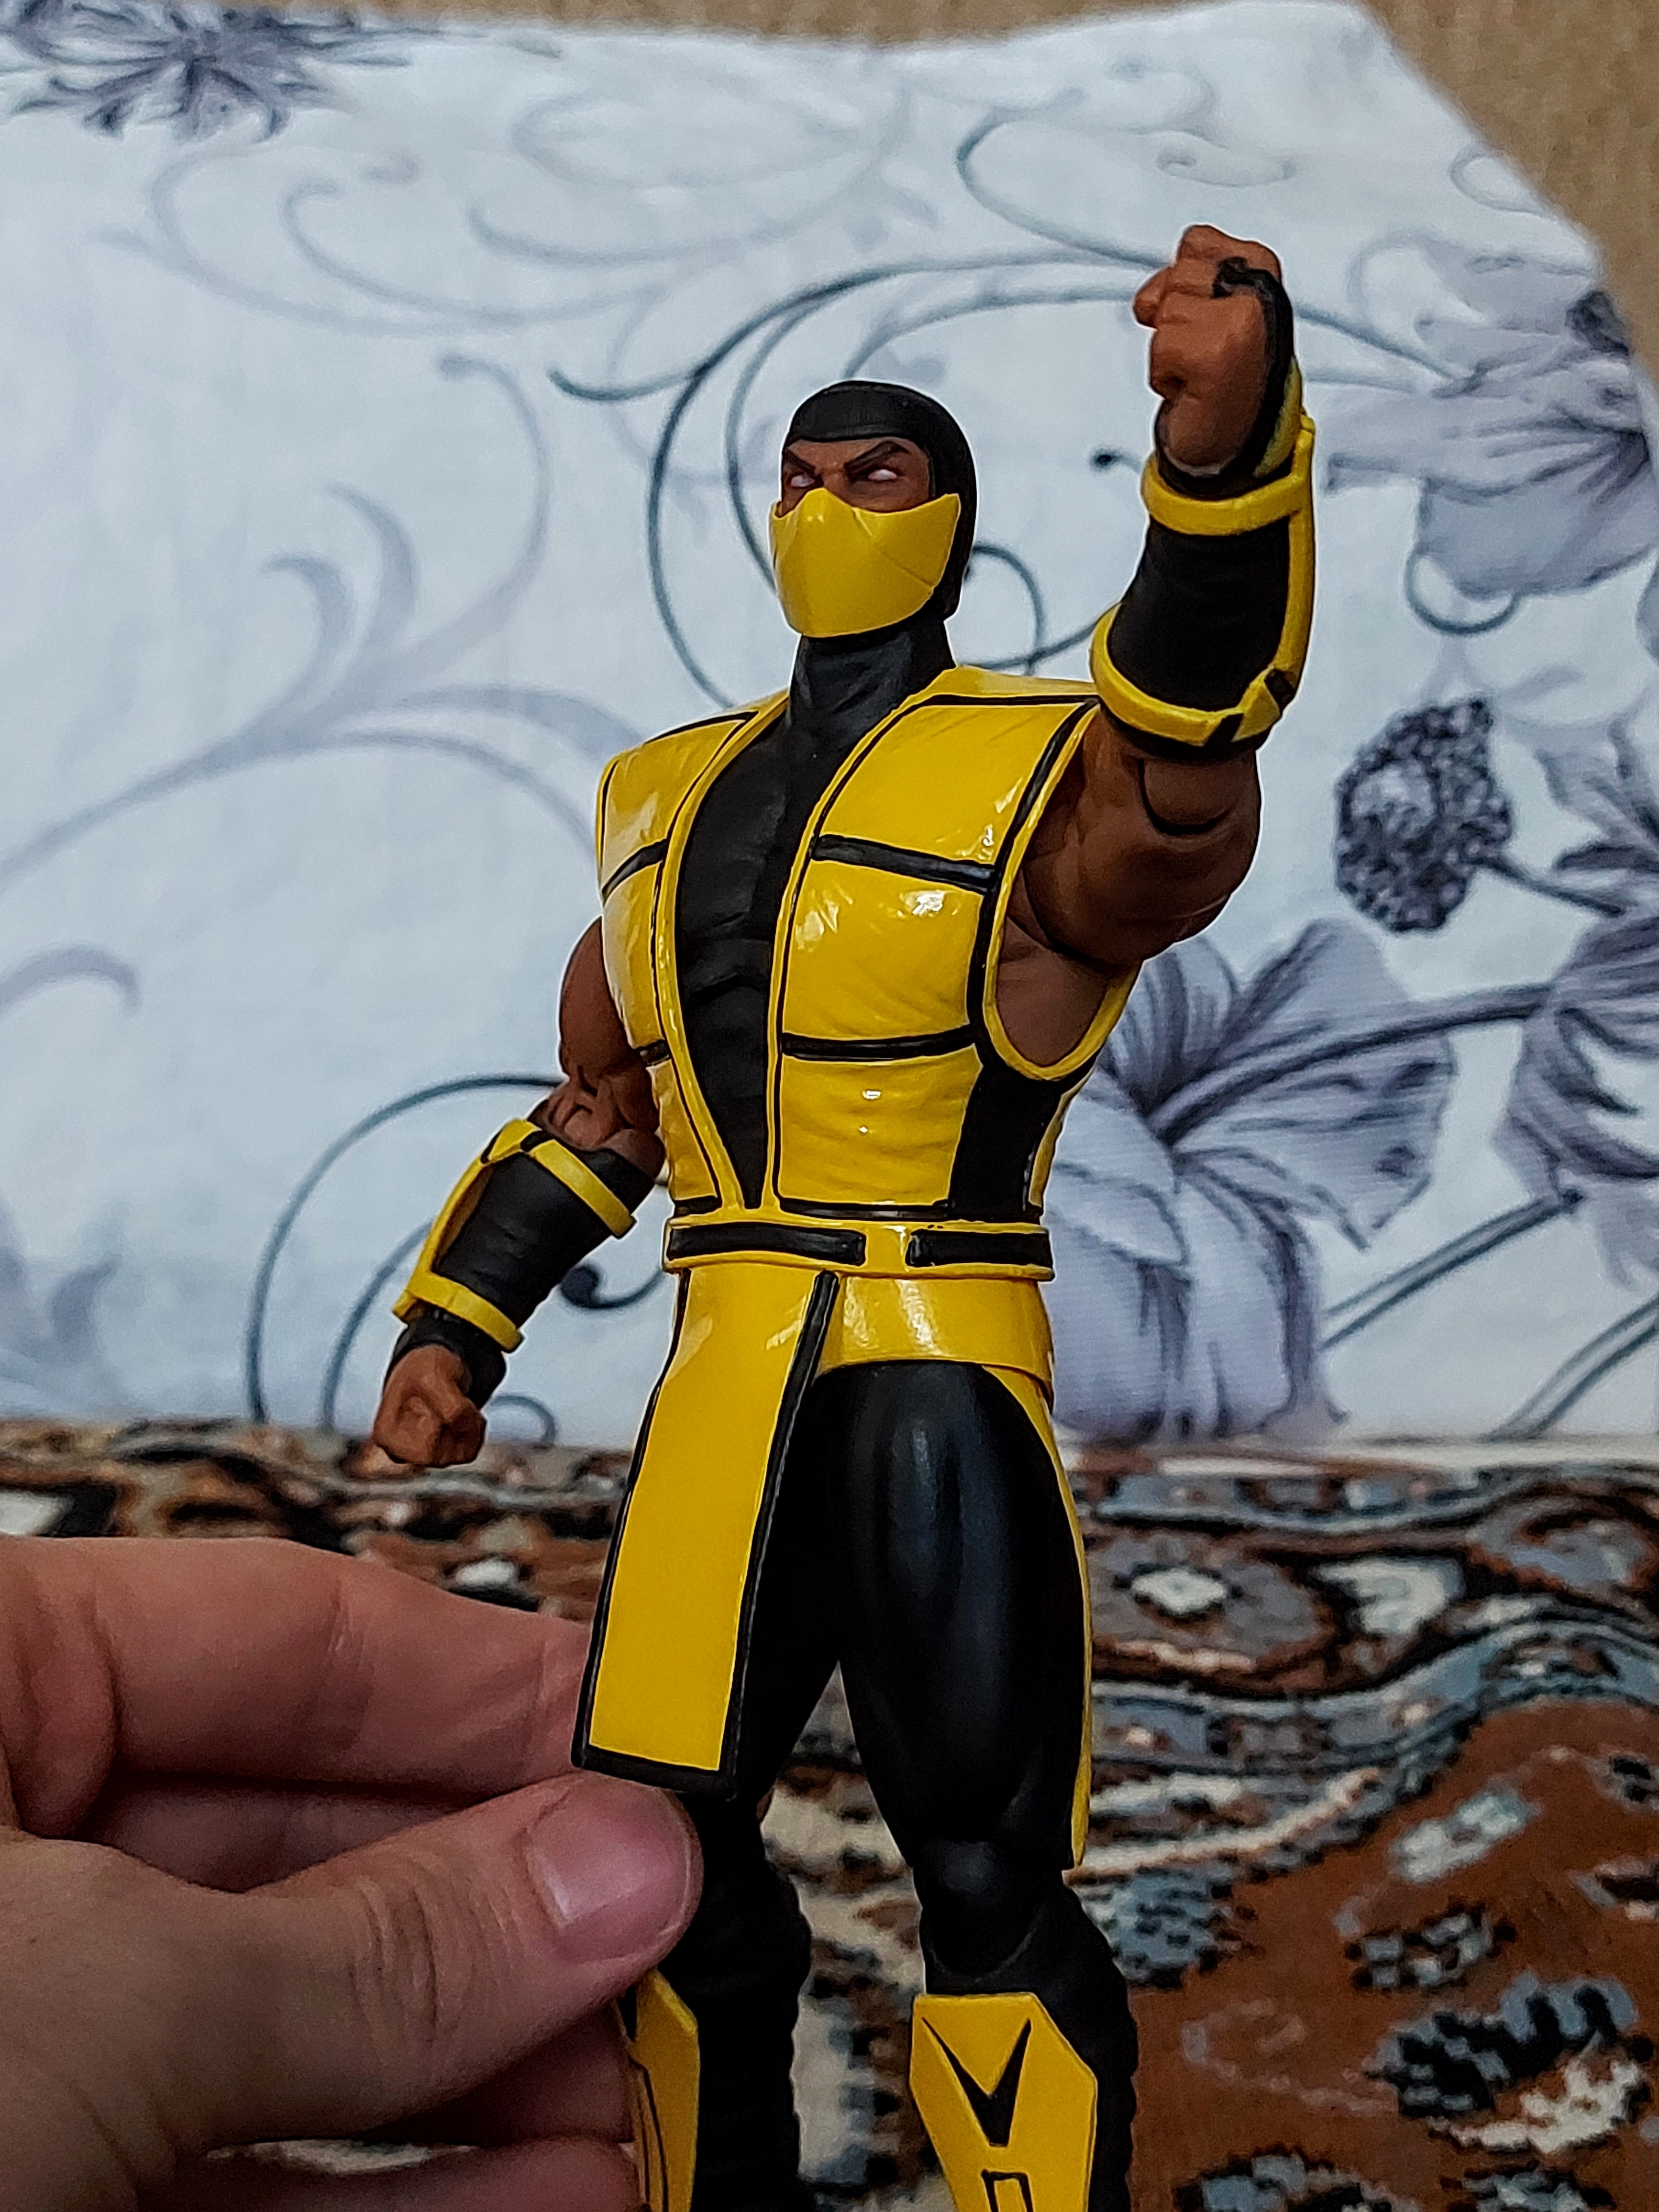
scorpion, storm, collectibles, outerwear, cartoon, sleeve, yellow, gesture, art, toy, fictional character, personal protective equipment, workwear, thumb, illustration, recreation, costume design, fiction, costume, drawing, action figure, animation, uniform, hero, dry suit, job, belt, armour, superhero, figurine, visual arts